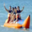
Label: ship